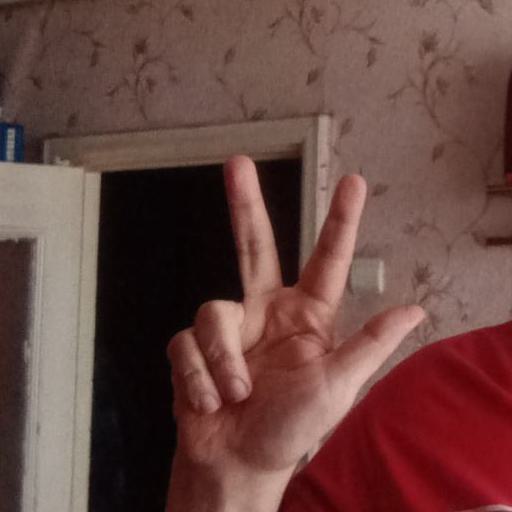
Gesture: three2